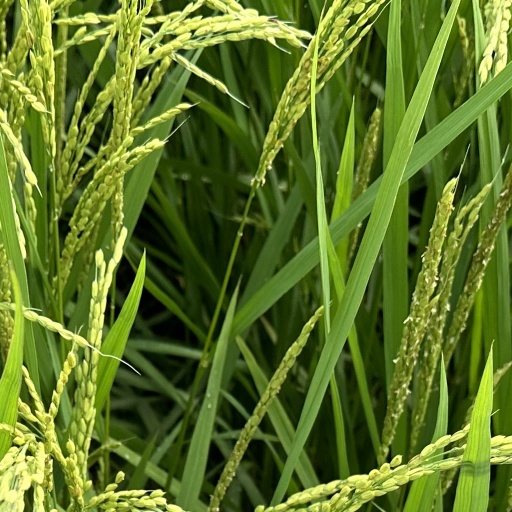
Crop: rice